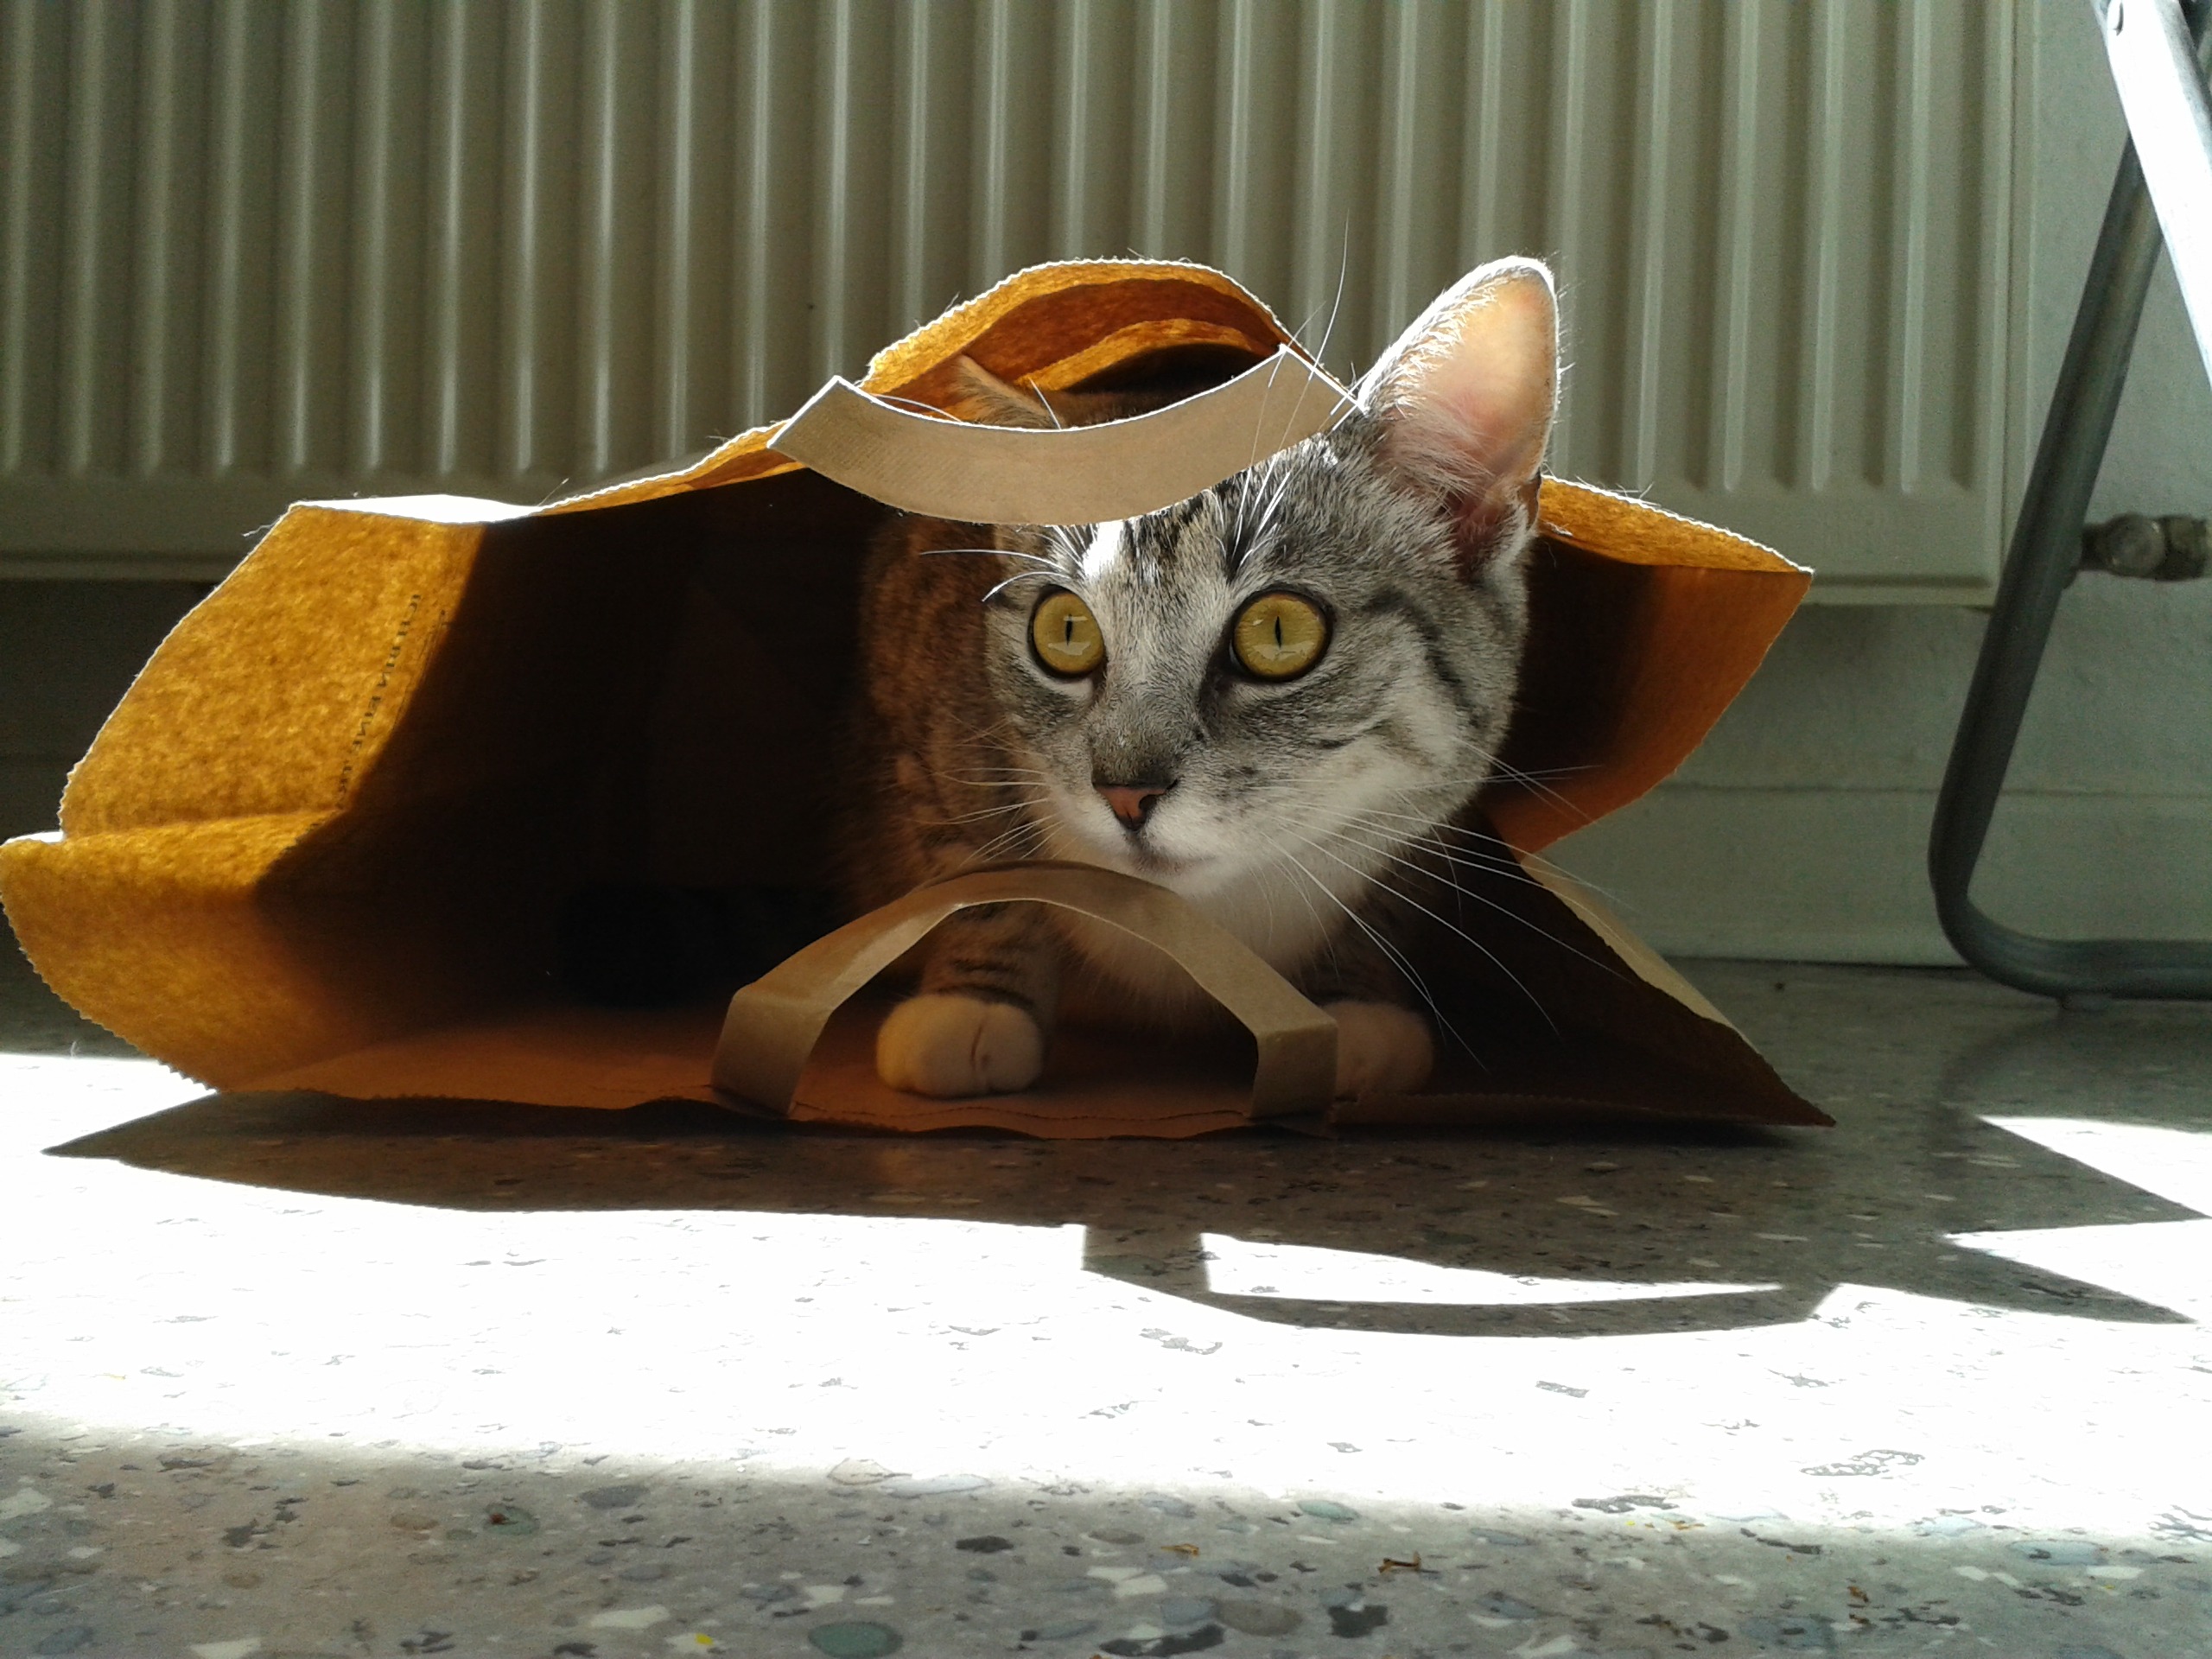
animal, cute, pet, fluffy, cat, mammal, gray, face, eyes, whiskers, tabby cat, small to medium sized cats, cat like mammal, white and grey